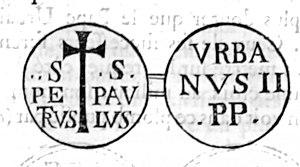
extrait de ""Nouveau traité de diplomatique...""."
Eudes de Châtillon ou Odon de Lagery, né à Châtillon-sur-Marne en 1042, mort à Rome le 29 juillet 1099, est le 159ᵉ pape de l’Église catholique sous le nom d'Urbain II. Il est à l'origine de la première croisade en lançant, le 27 novembre 1095, l'appel de Clermont qui en sera le déclencheur.